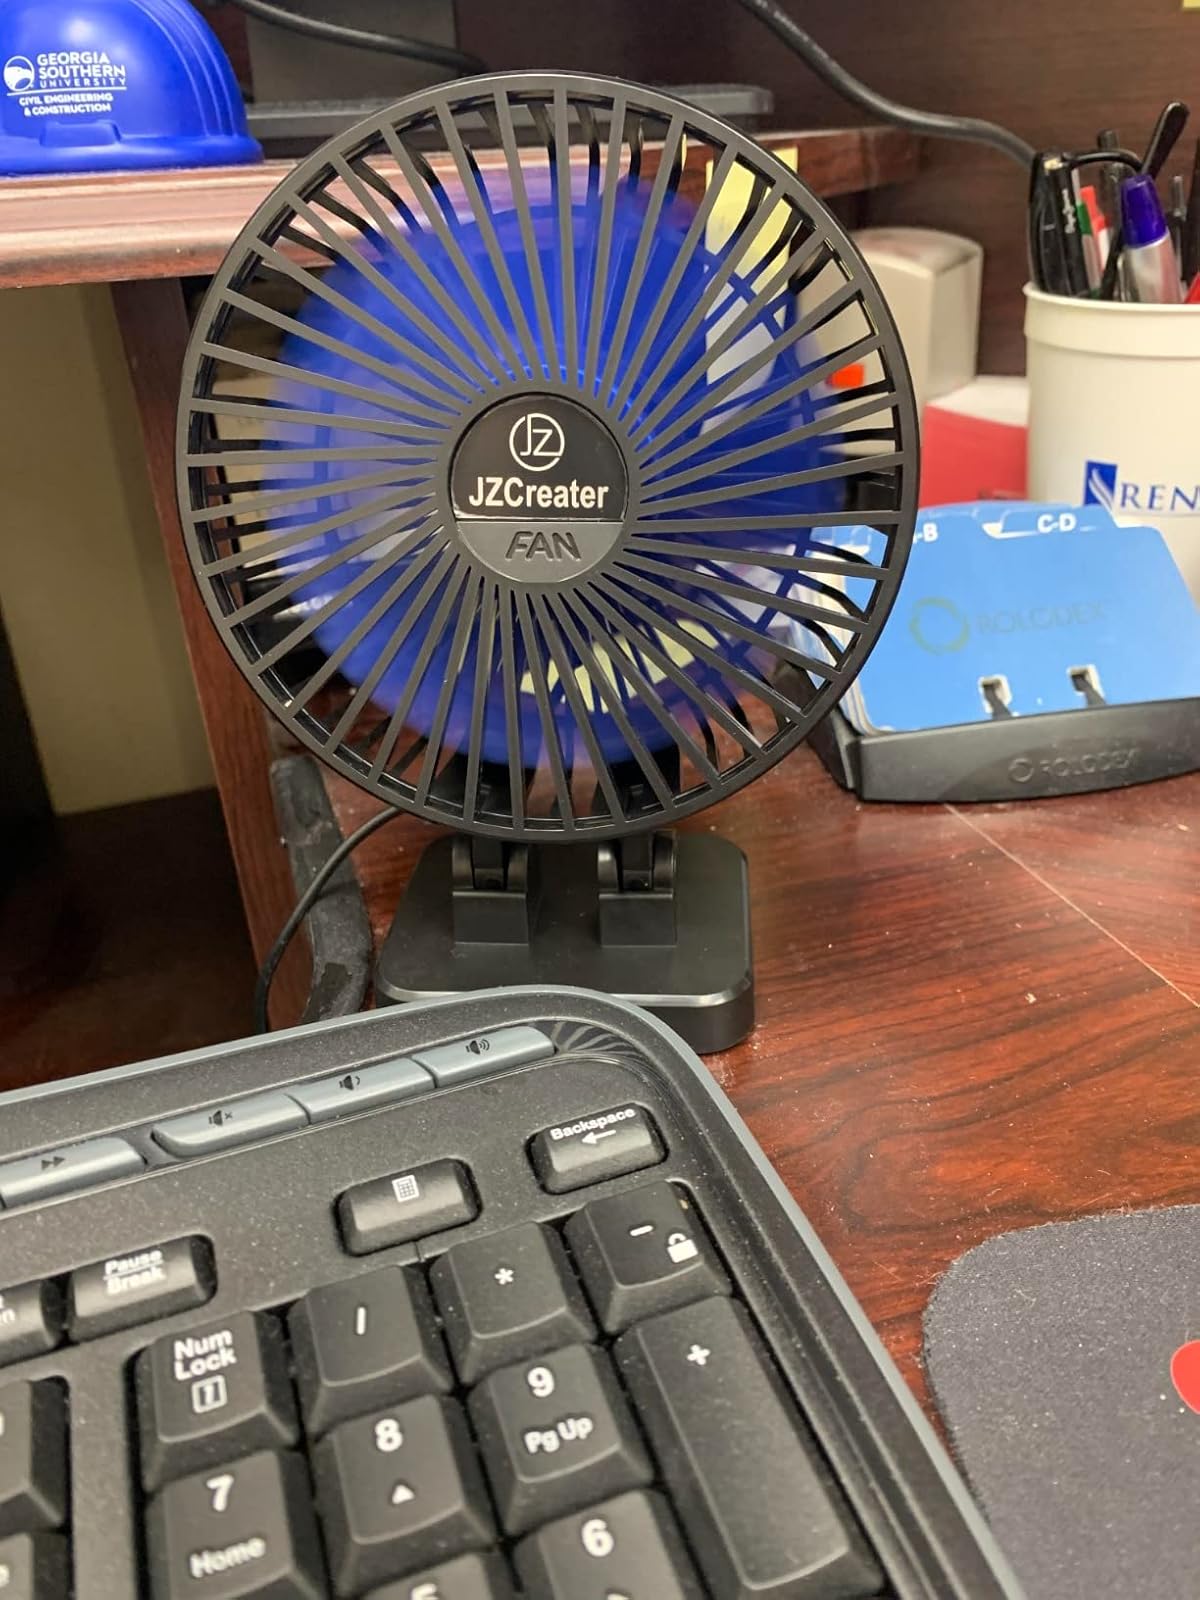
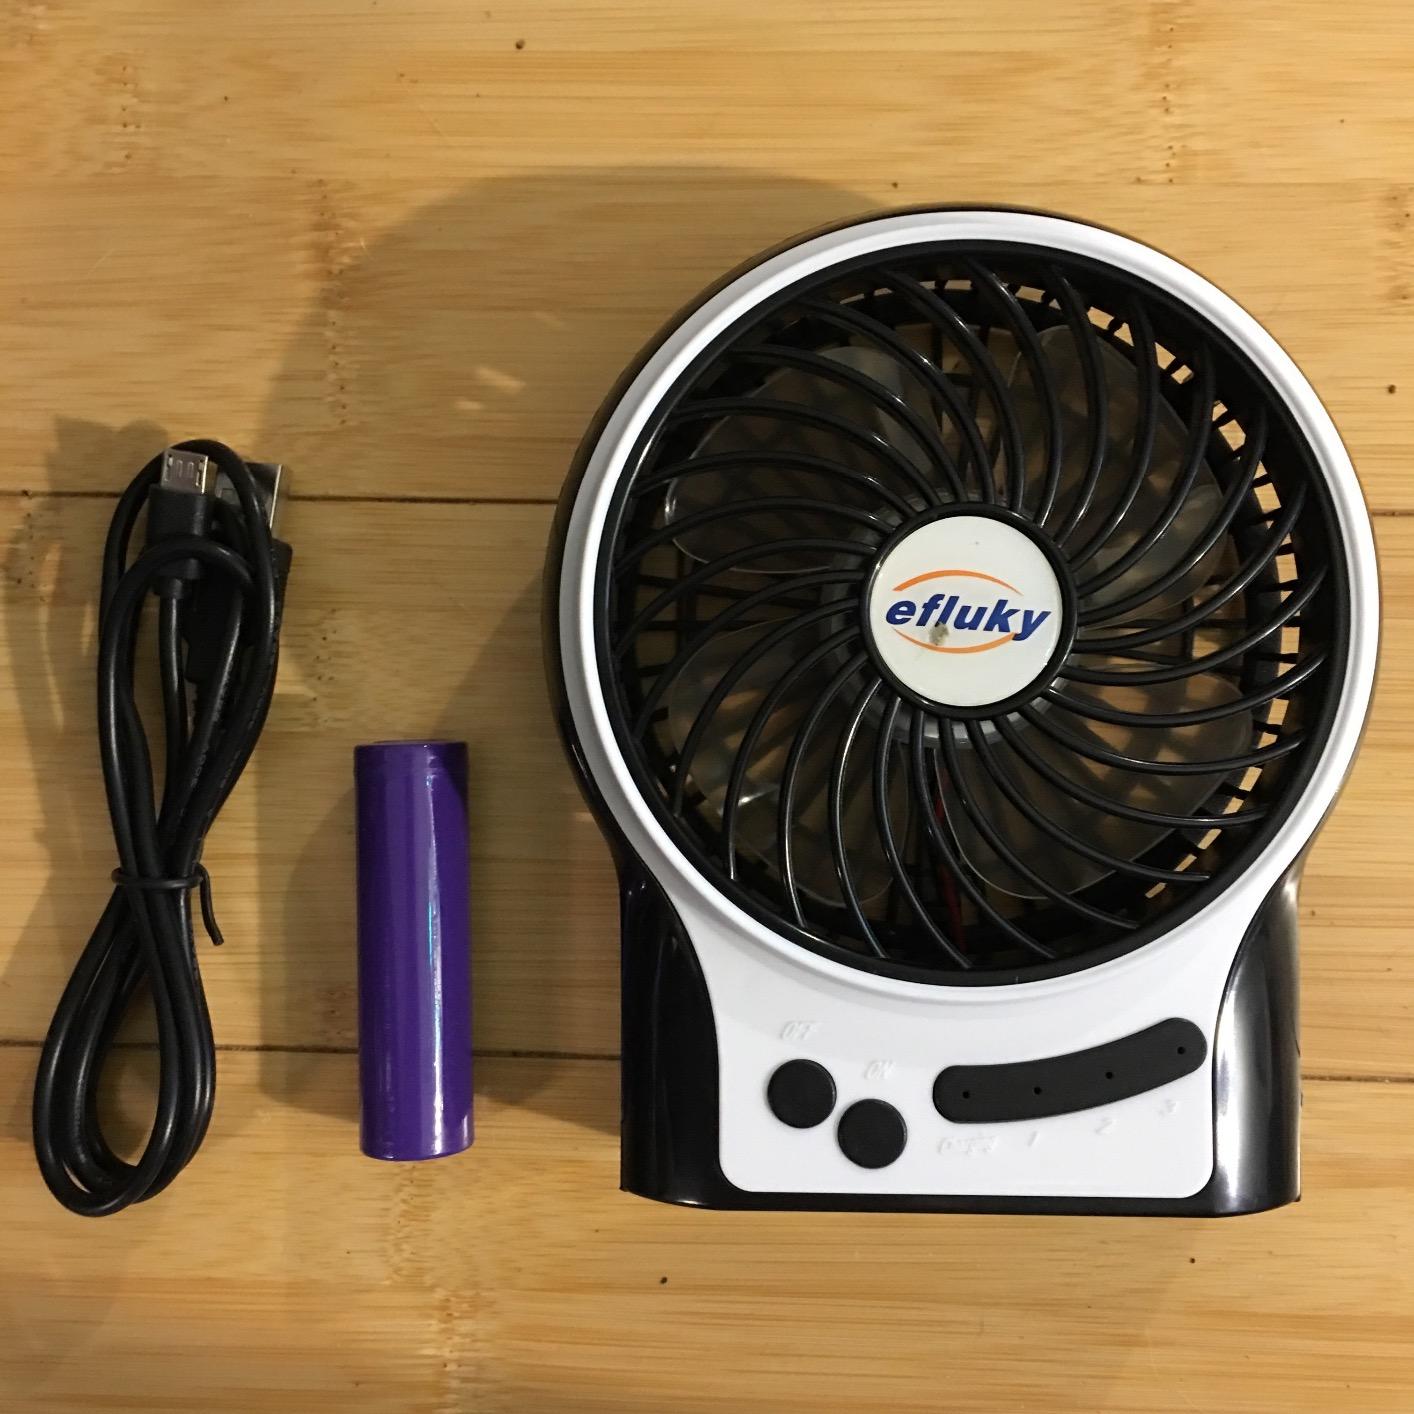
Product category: fan
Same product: no